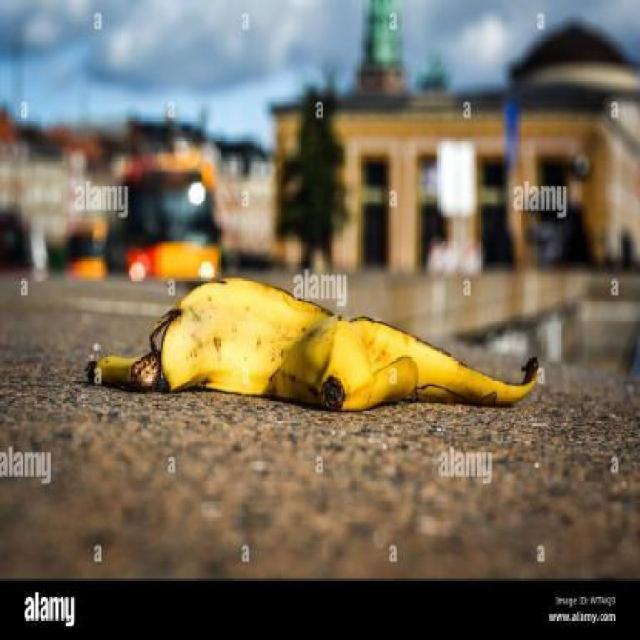
Label: bananas